Abbas ibn Ali

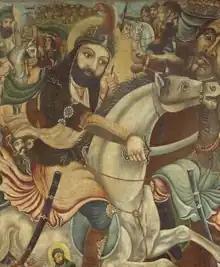
Abbas, riding a white horse in the Battle of Karbala, oil on canvas,  1868–1933

On the morning of Ashura (10 Muharram), Husayn organized his supporters, some seventy-two men, and designated Abbas as his standard-bearer, an indication of his privileged position among the companions. Husayn then spoke to the enemy lines and asked them why they considered it lawful to kill the grandson of Muhammad. The Umayyad commander al-Hurr ibn Yazid al-Tamimi defected to Husayn's side, probably after this speech. The Umayyad army then showered the camp with arrows, thus commencing the battle which lasted from morning till sunset and consisted of incidents of single combat, skirmishes, assaults, and retreats. On one occasion, Abbas helped rescue a group of companions who were surrounded by enemy horsemen. By the early afternoon, however, the companions had all fallen and were followed by the Banu Hashim.